Kwame Kilpatrick

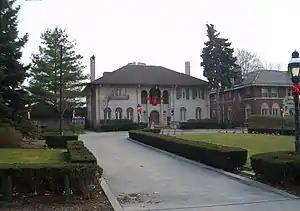
The Manoogian Mansion, official residence of the Mayor of Detroit

In the fall of 2002, it was alleged that Kilpatrick had held a wild party involving strippers at the Manoogian Mansion, the city-owned residence of the mayor of Detroit. Former members of the Executive Protection Unit (EPU), the mayor's police security detail, alleged that Carlita Kilpatrick, Kilpatrick's wife, came home unexpectedly and physically attacked an exotic dancer, Tamara Greene. Officer Harold C. Nelthrope contacted the Internal Affairs unit of the Detroit Police Department in April 2003 to recommend that they investigate abuses by the EPU. Kilpatrick denied any wrongdoing. An investigation by Michigan Attorney General Cox and the Michigan State Police found no evidence that the party took place.